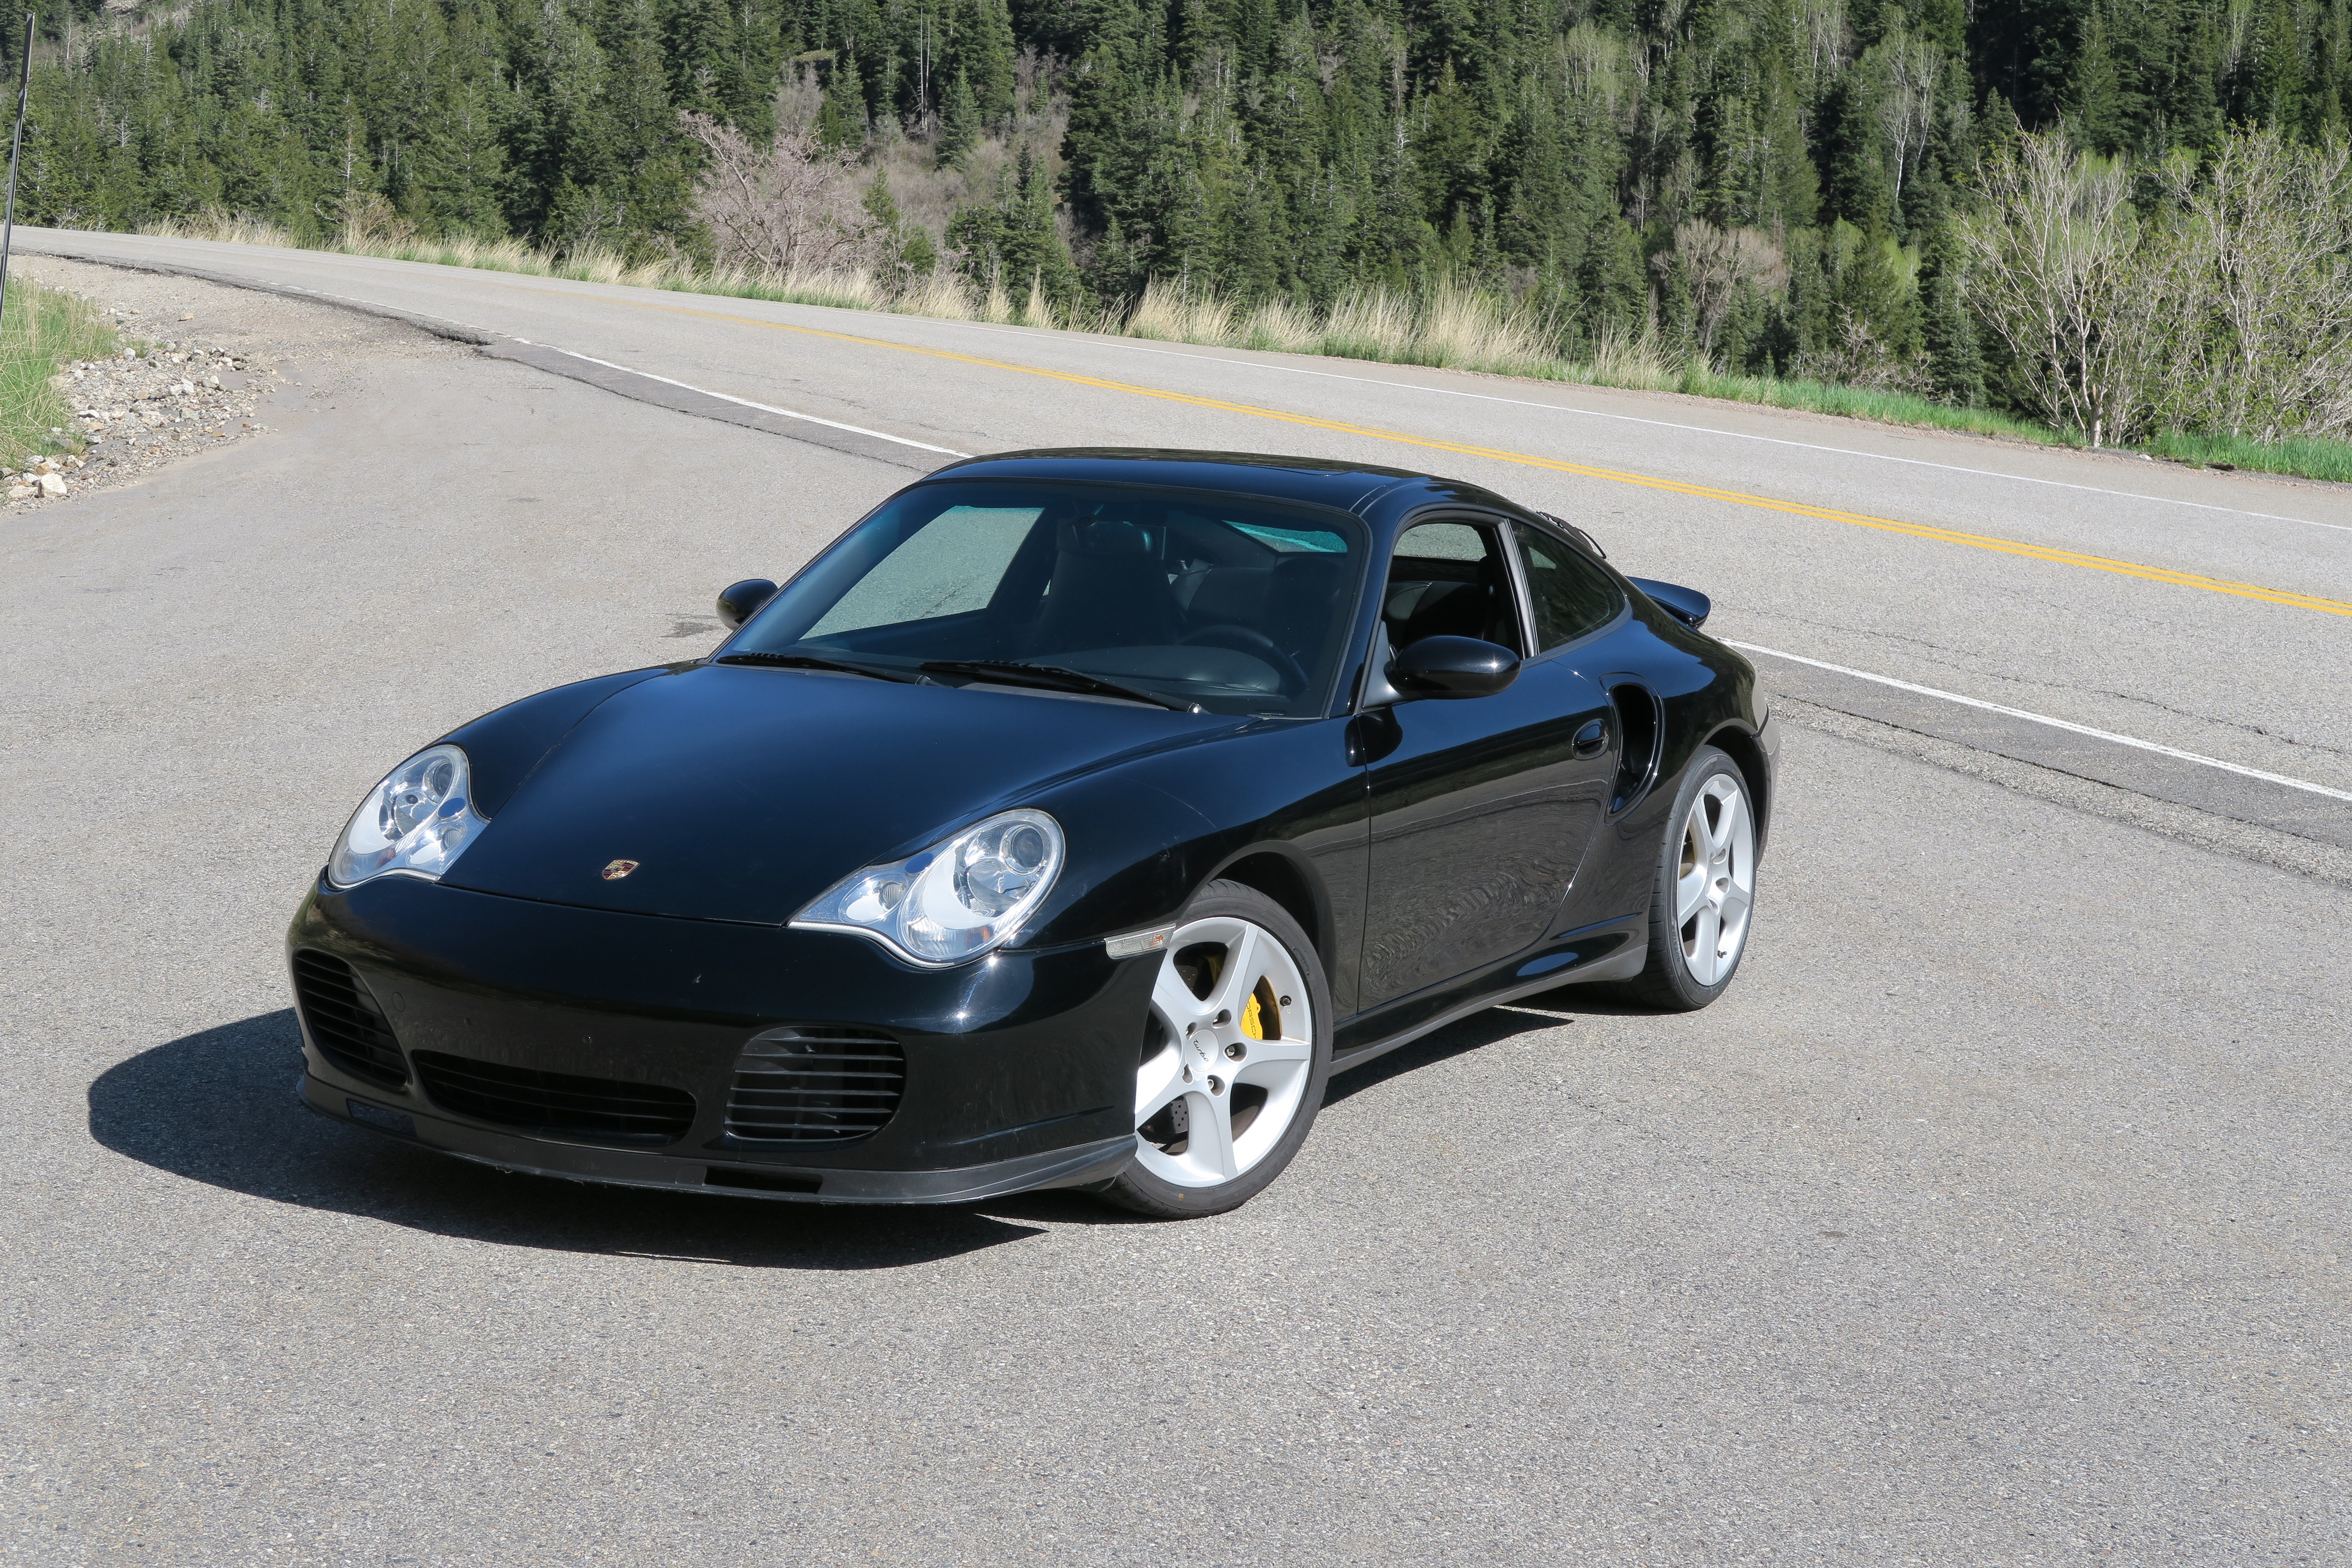
car, wheel, vehicle, auto, automotive, sports car, bumper, supercar, 911, convertible, coupe, porsche, fast, turbo, land vehicle, 996, little cottonwood, porsche boxster, automobile make, automotive exterior, automotive design, luxury vehicle, porsche cayman